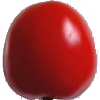
Label: Tomato 4